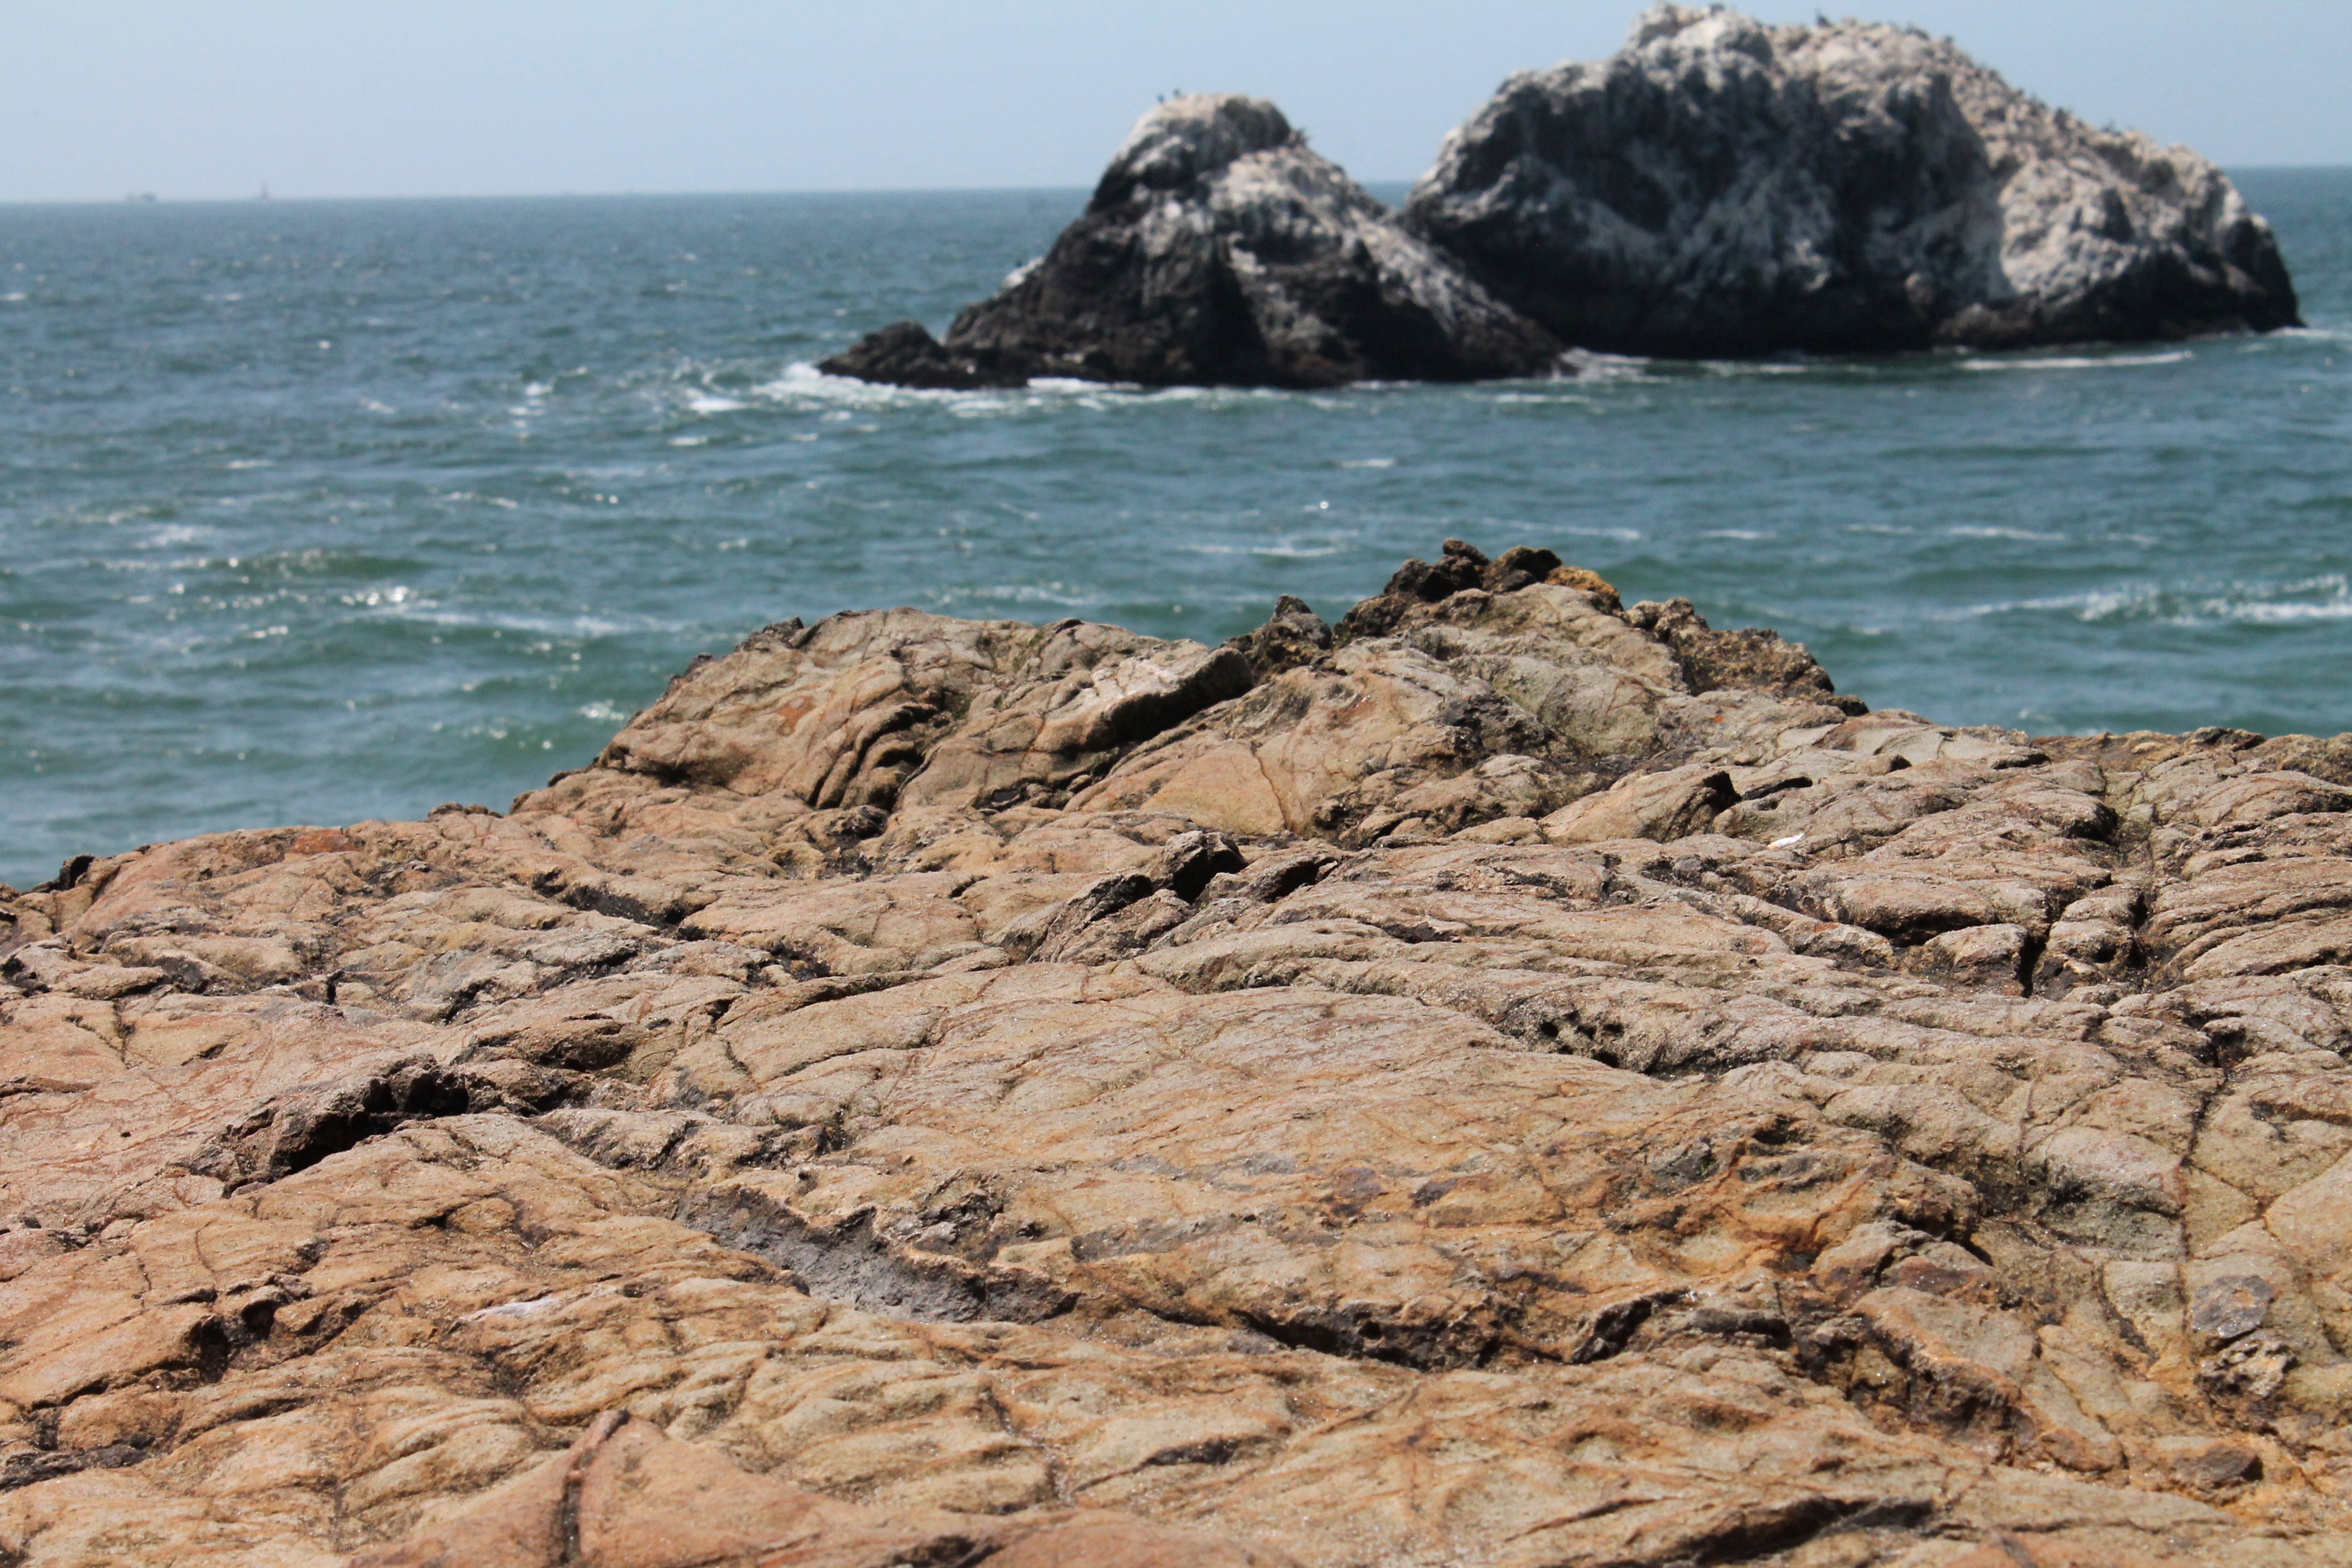
beach, sea, coast, rock, ocean, shore, wave, formation, cliff, bay, terrain, geology, cape, wind wave